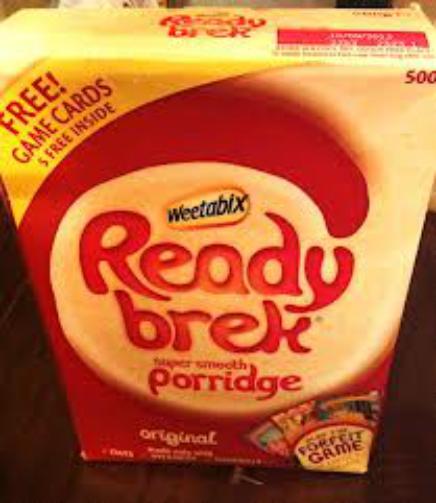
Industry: Food